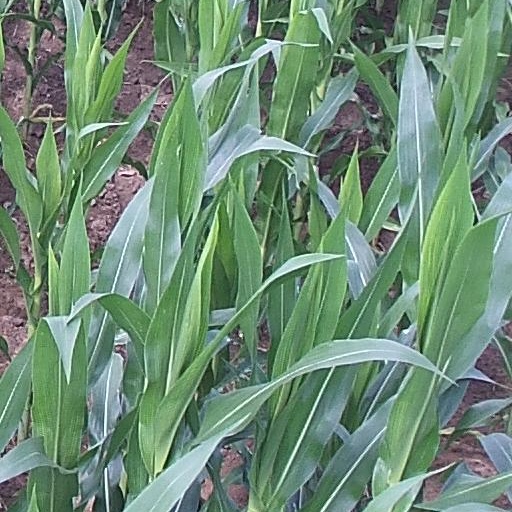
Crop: maize; corn